Olangal

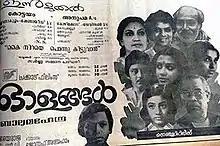
Poster

Olangal is a 1982 Indian Malayalam-language film, directed by Balu Mahendra. The film's plot is inspired by the 1980 Erich Segal novel "Man, Woman and Child".